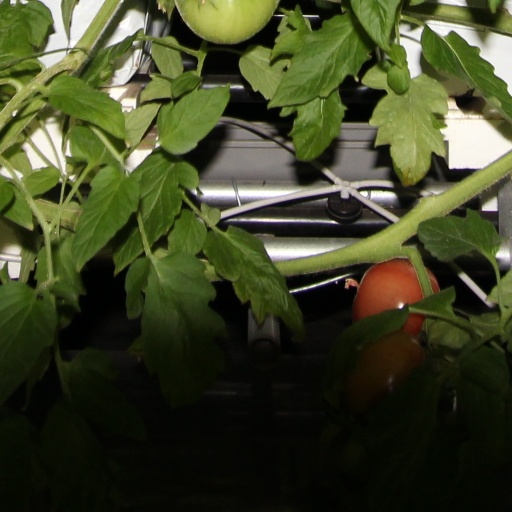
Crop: tomato